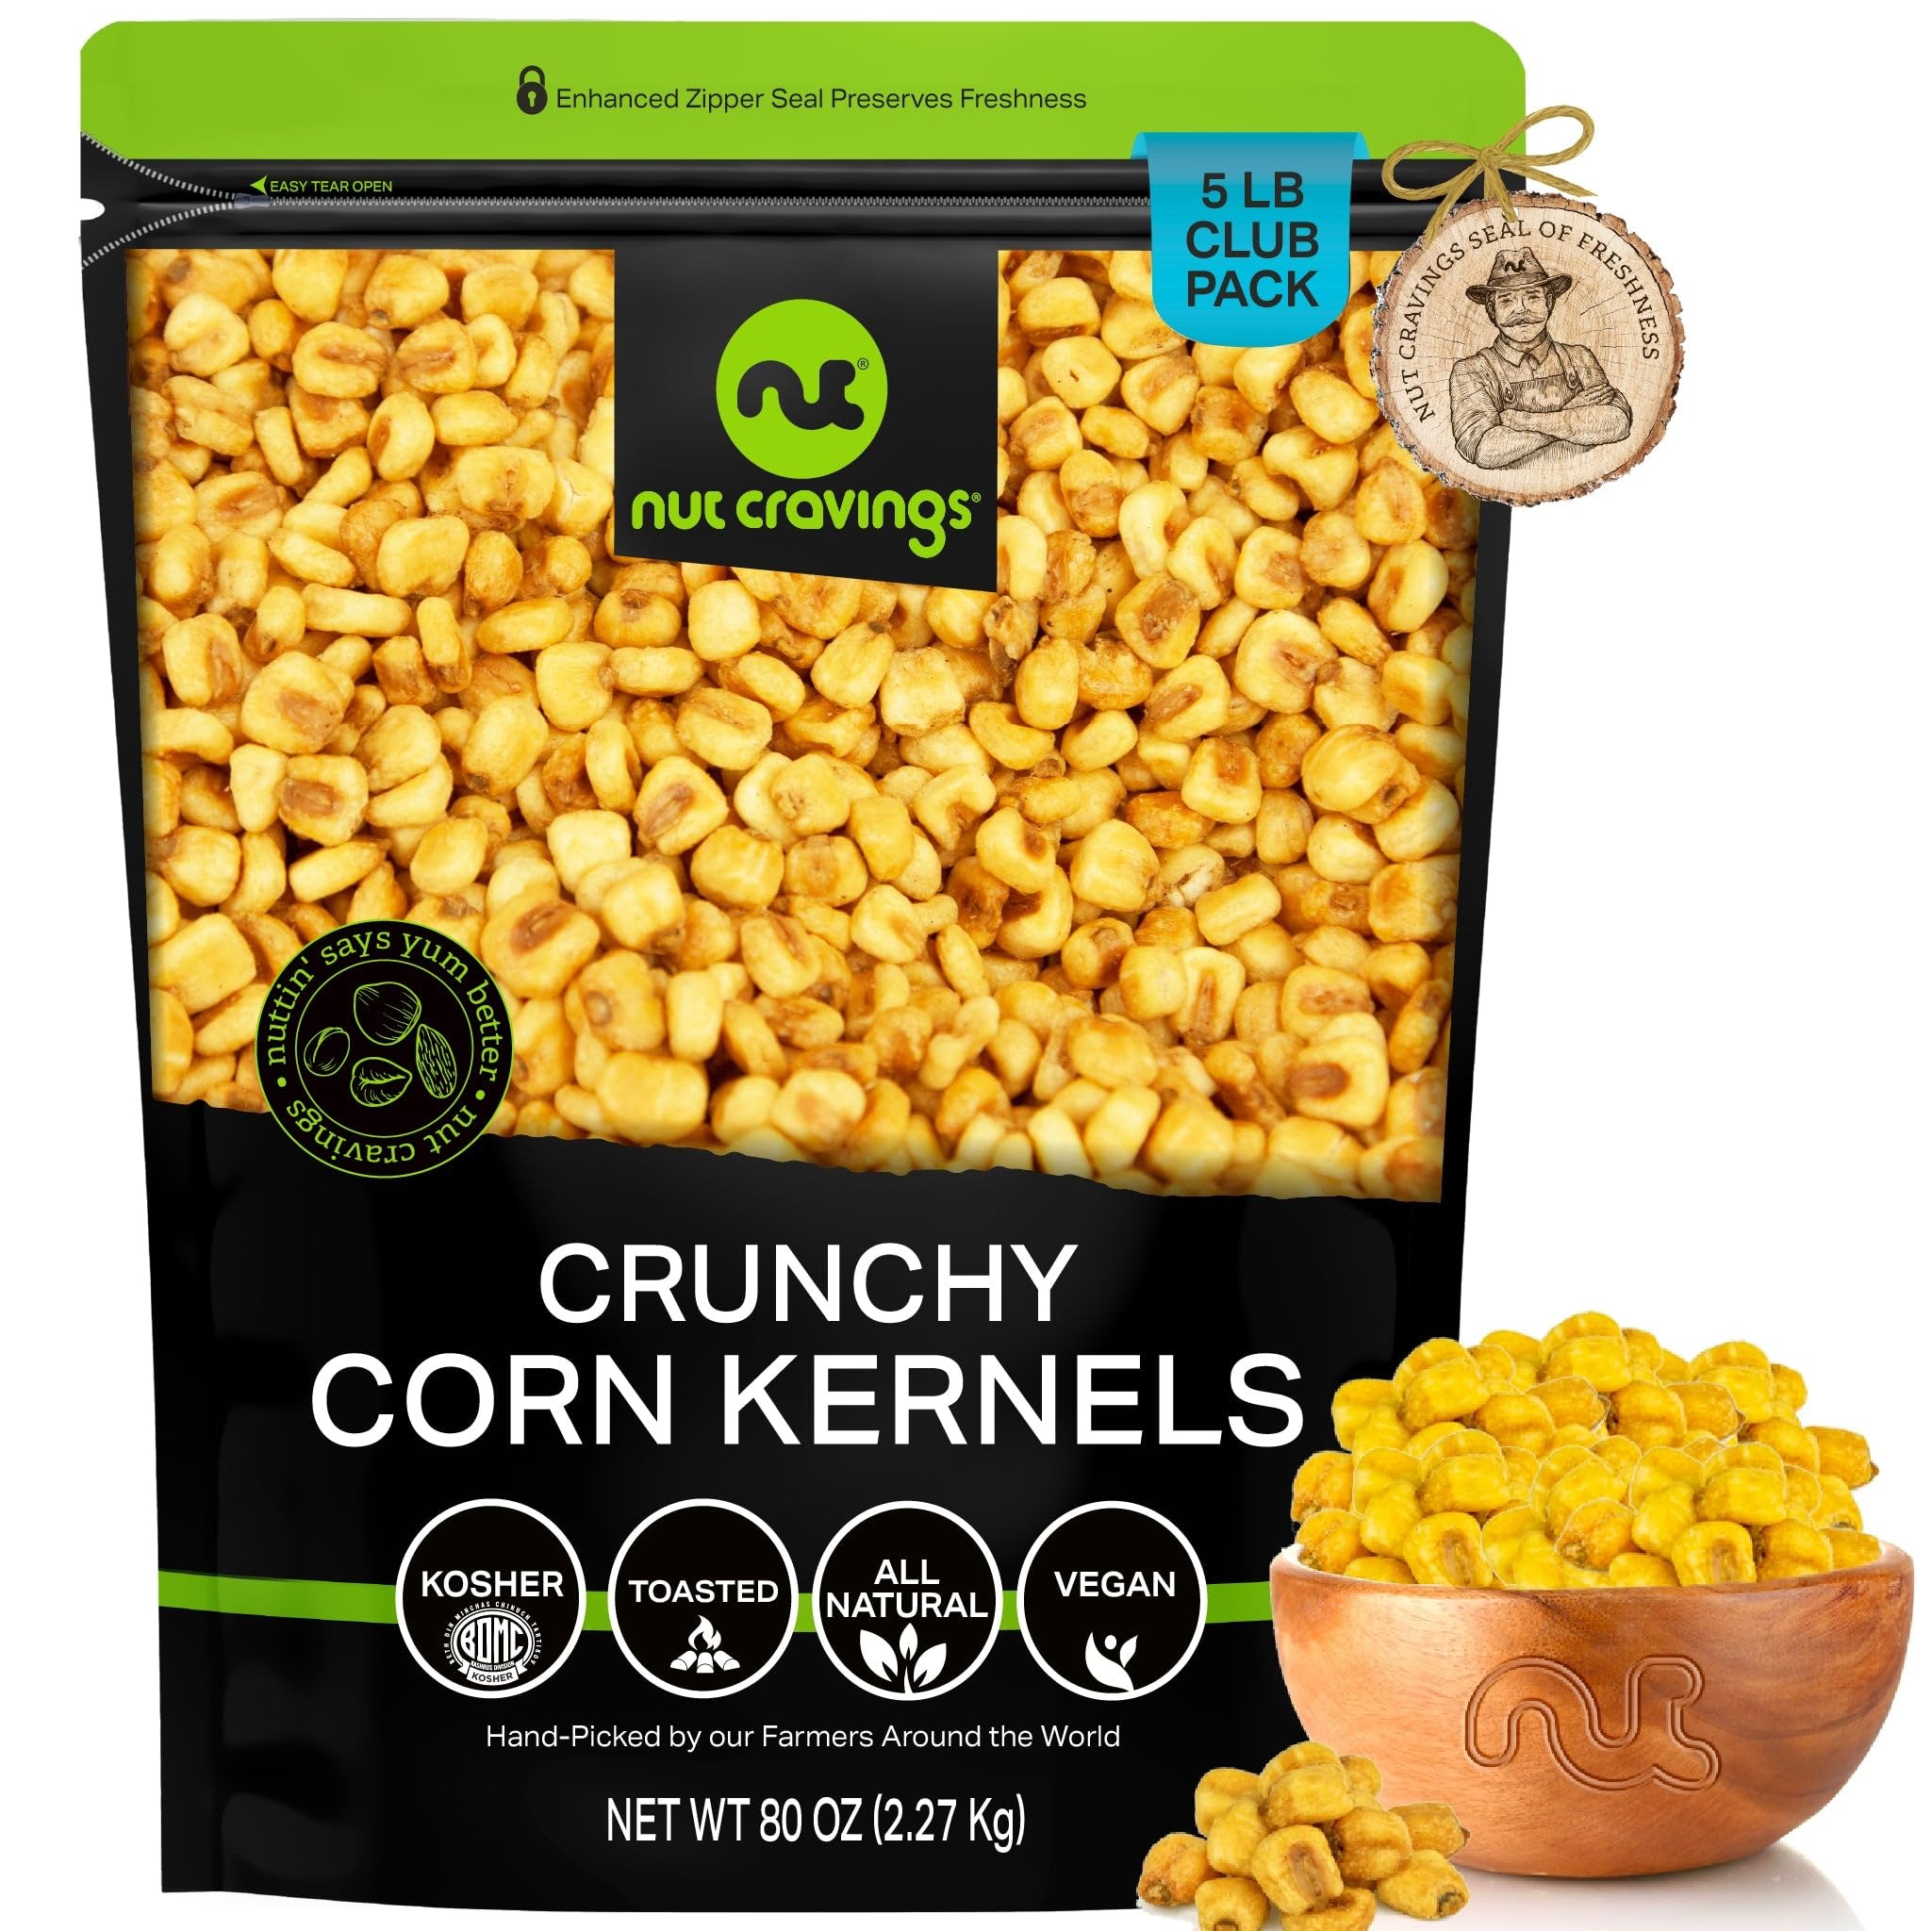
Item Name: NUT CRAVINGS - Toasted Crunchy Corn Kernels - Original Flavor Roasted & Salted (80oz - 5 LB) Packed Fresh in Resealable Bag - Healthy Snack, Protein Food, All Natural, Vegan, Kosher
Bullet Point 1: THE MOST DELICIOUS TOASTED CORN EVER: Whole corn kernels are soaked in water, then roasted and lightly salted to create a crunchy, tasty treat. Whenever you feel the need of getting a crunchy and tasty snack to delight your taste buds, our Toasted Corn will do the job.
Bullet Point 2: IDEAL FOR SOLO SNACKING: Toasted Corn is great for solo snacking sessions, paired with a cold drink or soda while watching your favorite sports game Sounds good, huh?
Bullet Point 3: FRESH AND CRUNCHY NEVER LOOKED BETTER TOGETHER :Our Toasted Corn are not only fresh and crunchy, but also full of flavor and ready to be enjoyed!
Bullet Point 4: TOP 'NUTCH' RESEALABLE BAG: Our zipper-style easily resealable bags make sure your snacks are kept fresh. Storing them at home? They'll stay fresh. Bringing them to work? They'll stay fresh. Taking them with you on your next trip? Fresh!
Bullet Point 5: FARMERS SEAL OF FRESHNESS: Our Toasted Corn are hand picked by our farmers and carefully selected at our packing facilities in New York after passing our strict quality control processes. This ensures you only get the freshest and highest quality nuts in the market.
Value: 80.0
Unit: Ounce

Price: 39.97